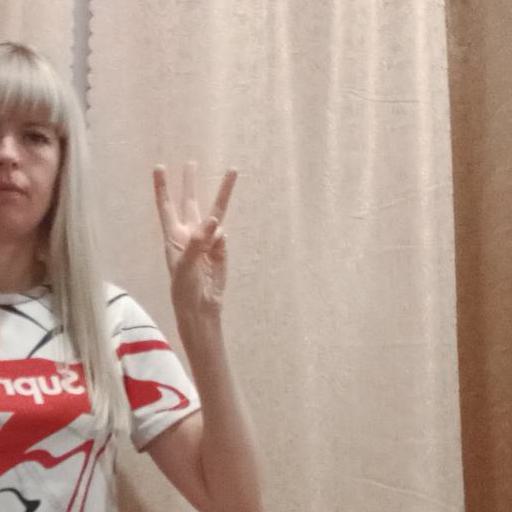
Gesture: three